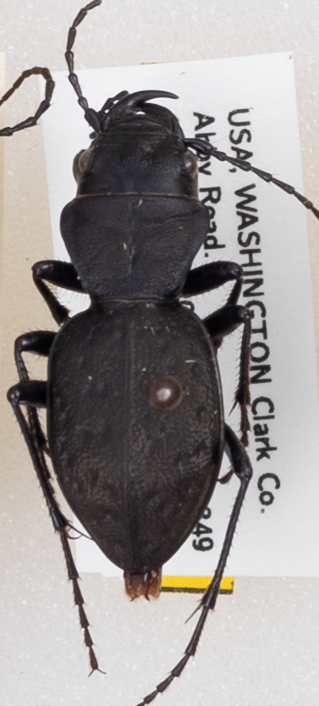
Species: Omus dejeanii
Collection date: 2019-05-14
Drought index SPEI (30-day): -2.09
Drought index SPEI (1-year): -2.09
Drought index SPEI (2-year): -2.09